Effects of Hurricane Wilma in Florida

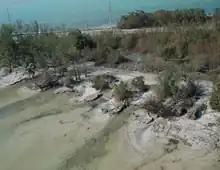
Scour channels created by storm surge at Long Key State Park

Tidal flooding impacted beachfront structures by a minor to moderate degree at Key Colony Beach, while piers at condominiums and resorts were extensively damaged or destroyed. On Boot Key, Fat Deer Key, Stirrup Key, Tingler Island, and Vaca Key – five of the islands which comprise the city of Marathon – fences roofing, siding, signs, shrubs, and trees experienced minor to moderate wind damage. Some structures on the north and south coasts on the five islands suffered coastal flooding impact. The storm damaged much of the infrastructure at the city's public beach. Storm surge also destroyed a seawall, a pier, two poolhouses, and eight mobile homes on Crawl and Grassy keys, while some businesses, dwellings, hotels, and eight seawalls received major water damage. The storm caused damage to the first floor siding of home in Coco Plum Beach and destroyed a pier nearby.